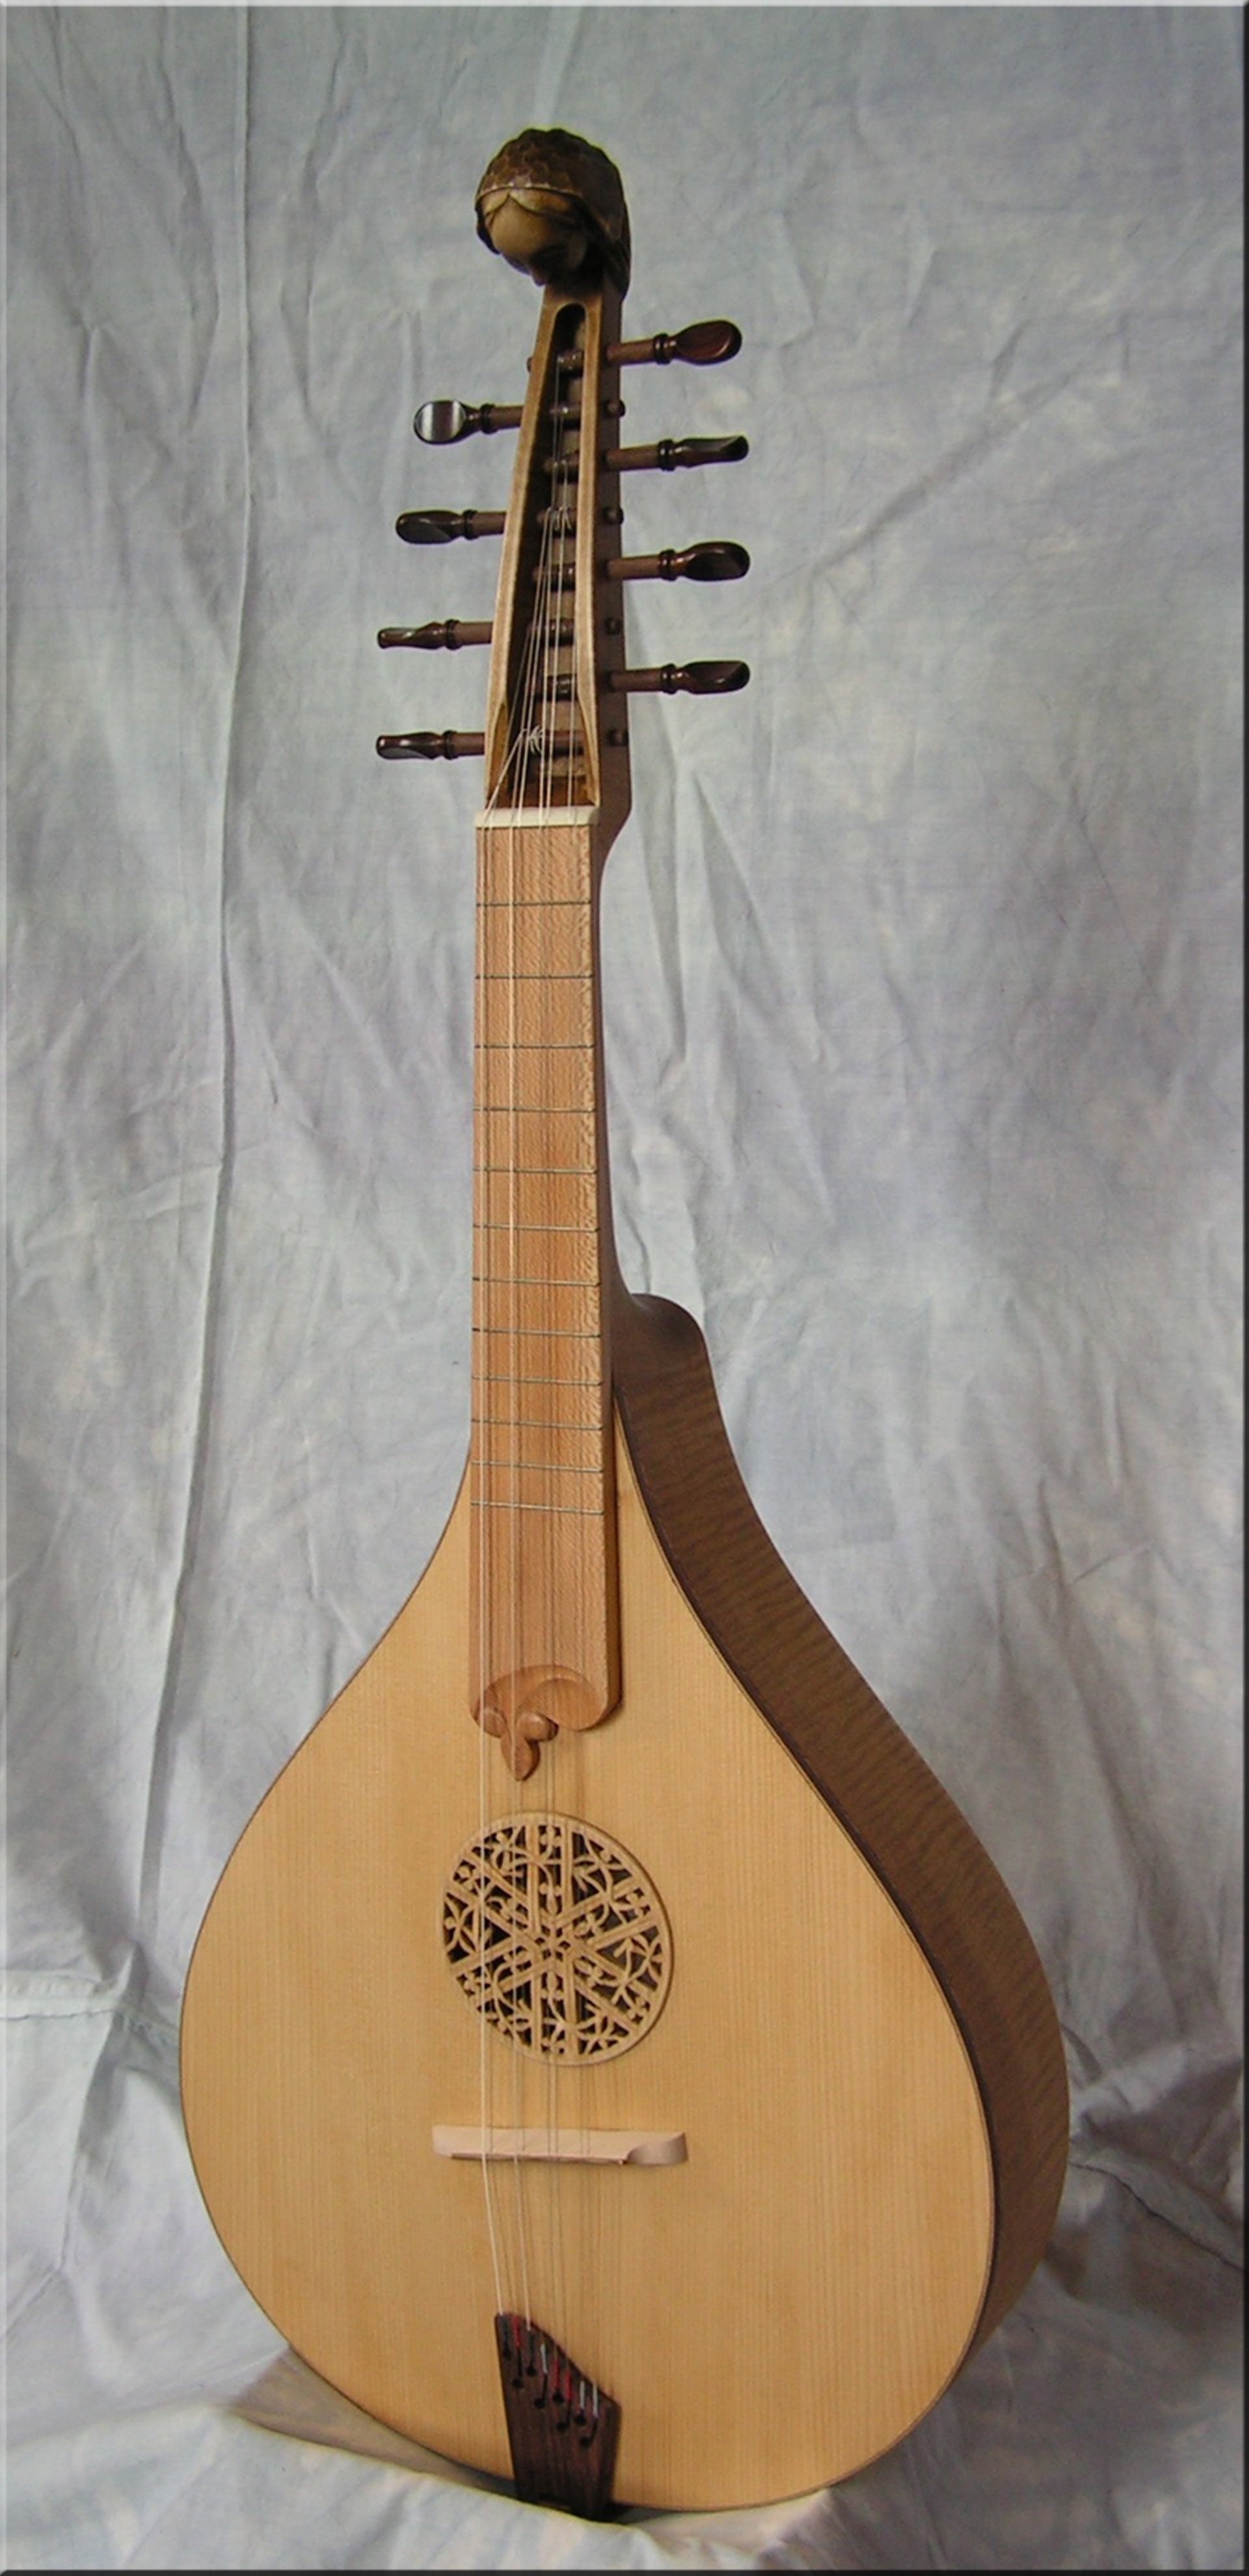
music, wood, guitar, acoustic guitar, instrument, musical instrument, art, carpentry, bass guitar, handwork, cuatro, string instrument, plucked string instruments, folk instrument, acoustic electric guitar, viol, vihuela, banjo uke, tanbur, banjo guitar